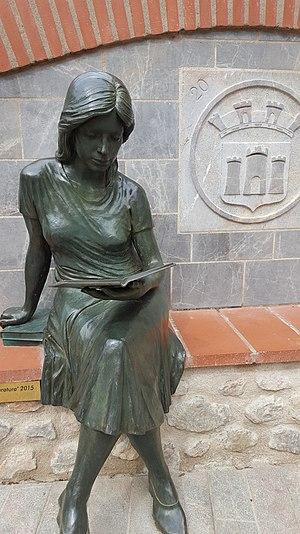
commande René Olive, maire